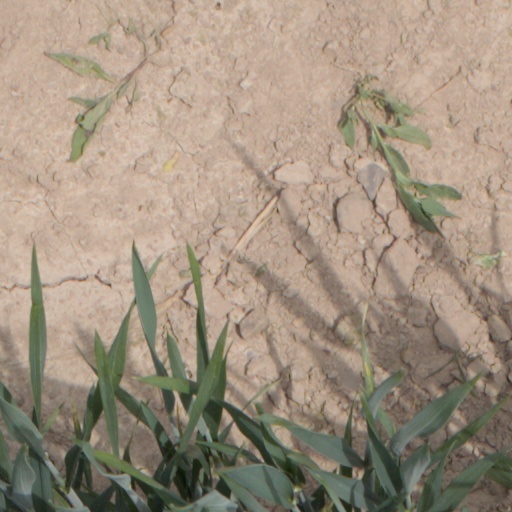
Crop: wheat